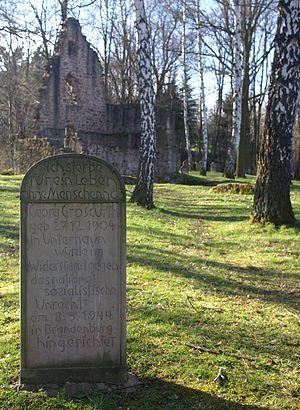
Georg Groscurth est un médecin et résistant allemand pendant la Seconde Guerre mondiale.